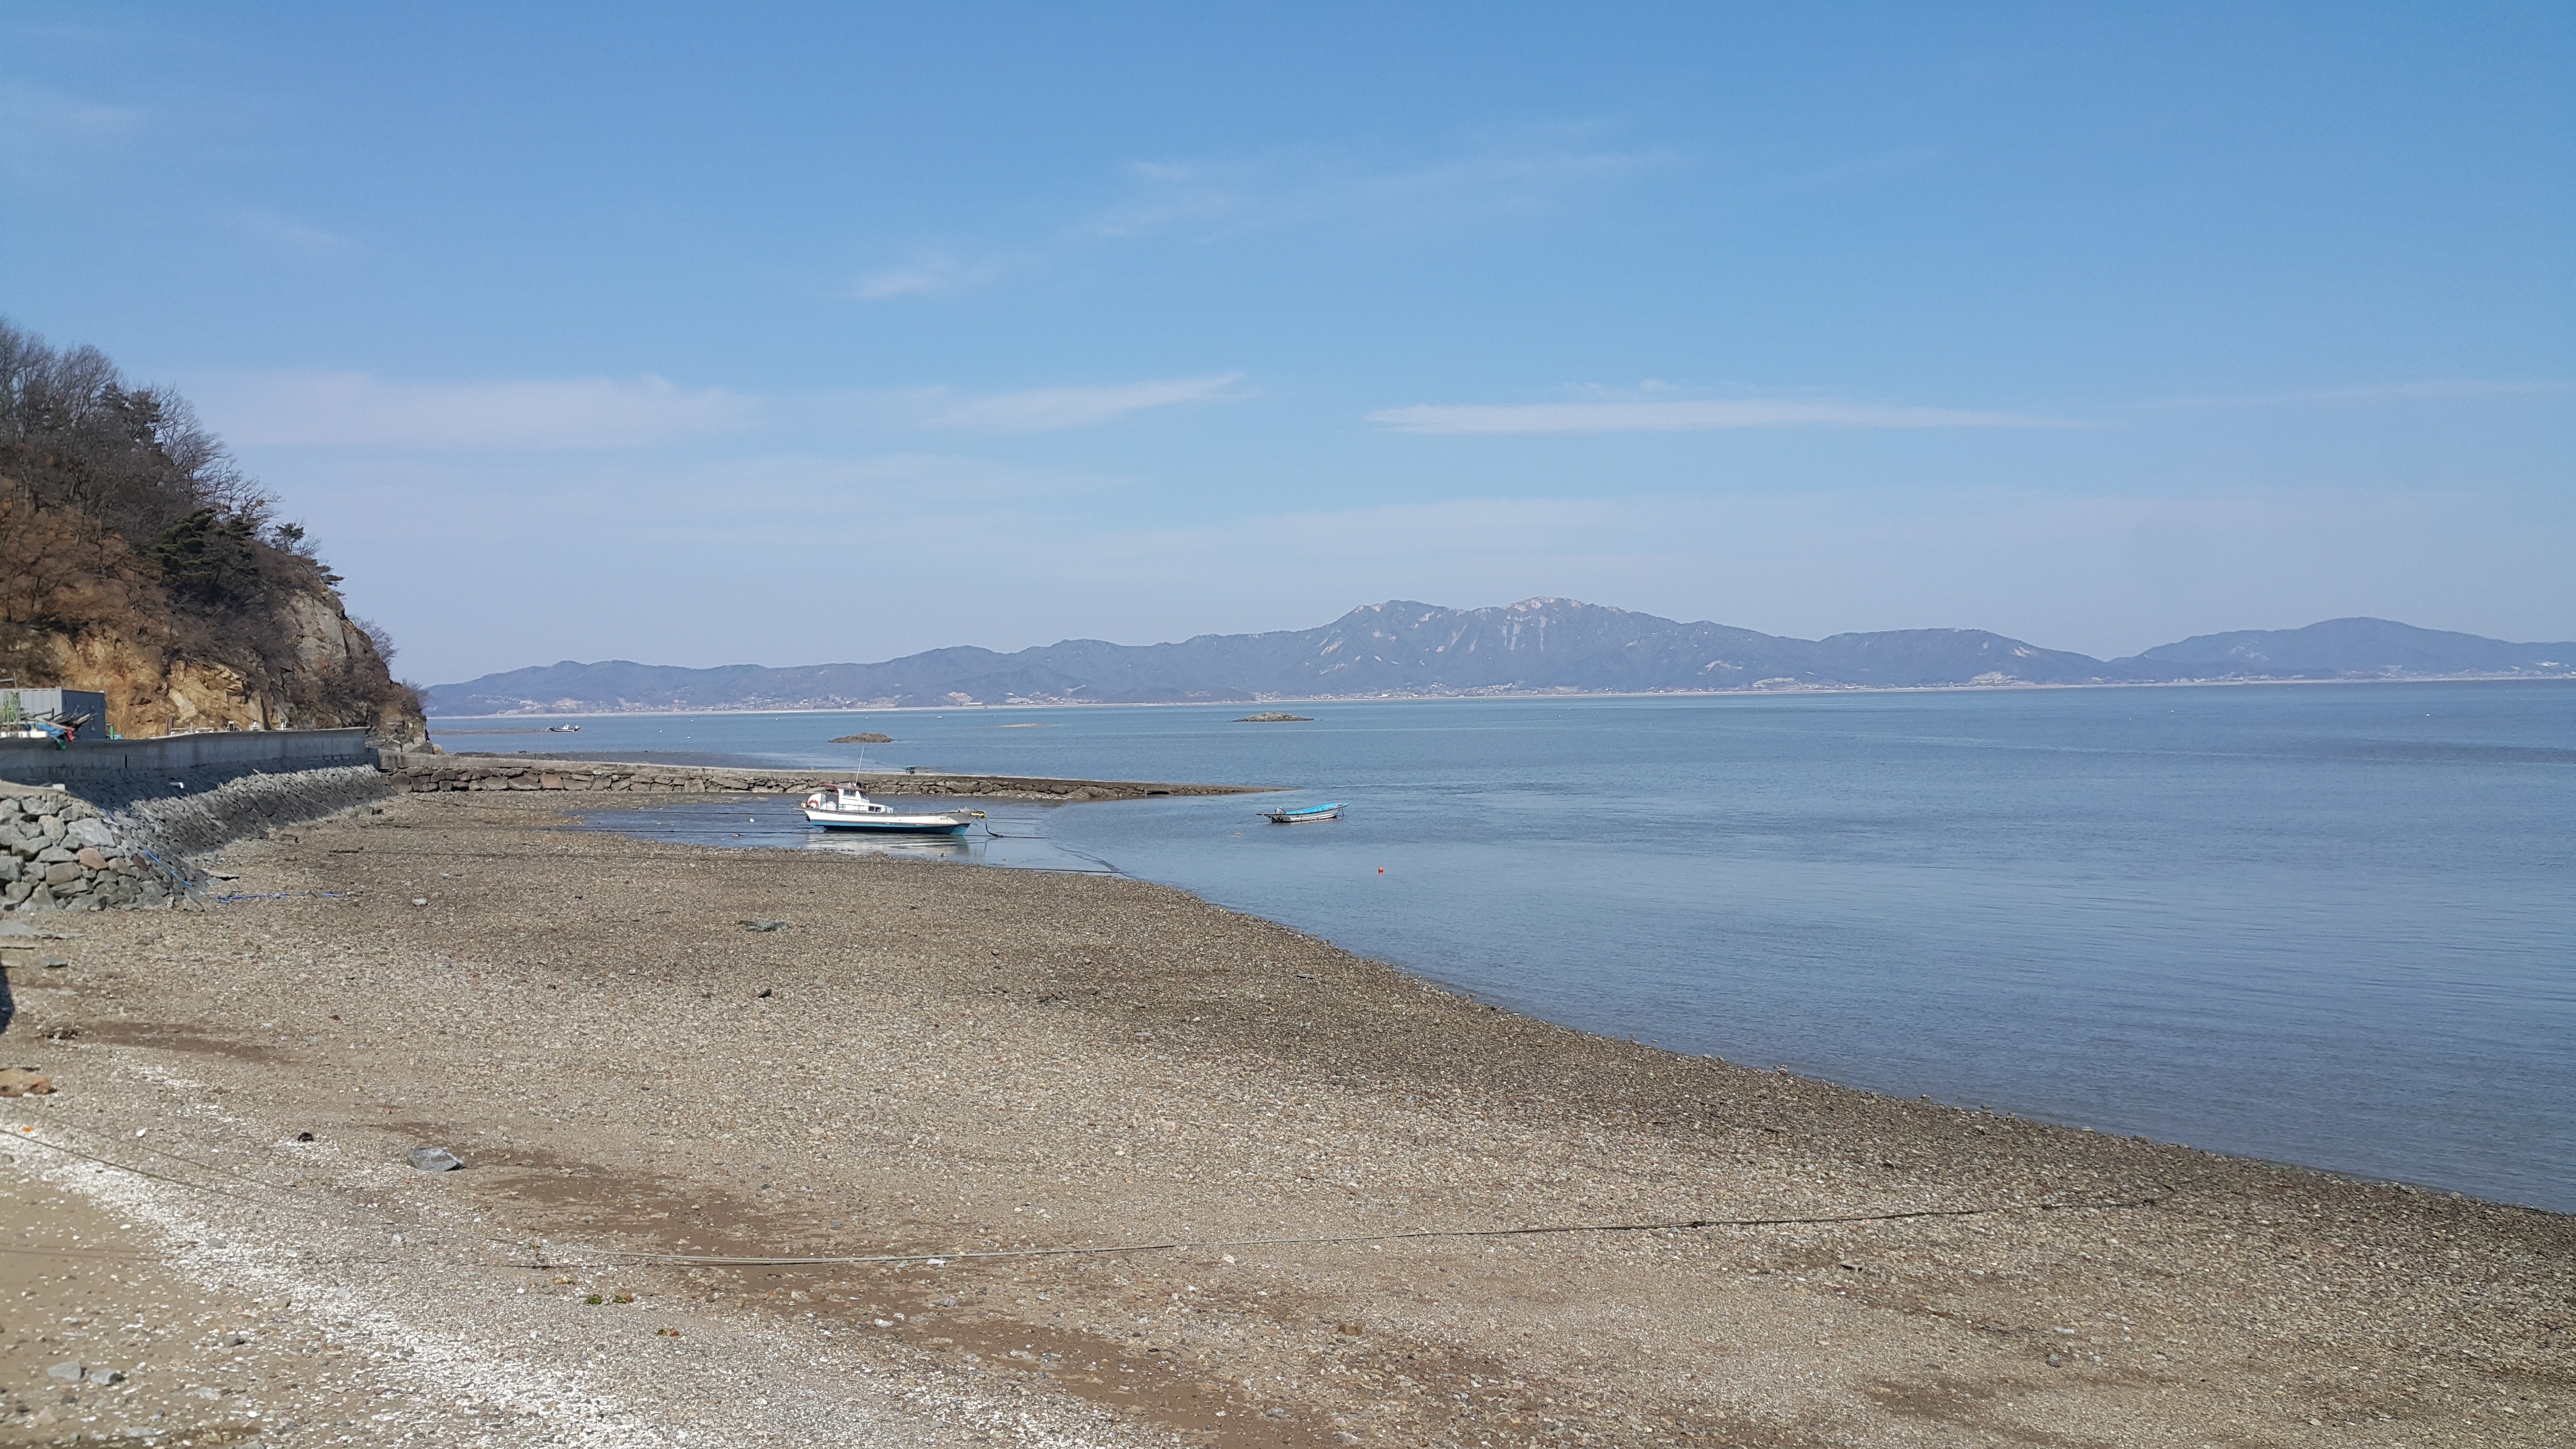
beach, sea, coast, sand, ocean, shore, lake, ship, seagull, travel, cliff, cove, bay, reservoir, terrain, body of water, west coast, loch, cape, republic of korea, west sea, yeongjongdo, korea sea, jangbongdo